Croatia

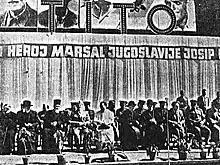
Cardinal Aloysius Stepinac with the Croatian communist leader Vladimir Bakarić at the celebration of May Day, shortly before Stepinac was arrested and convicted by the communists

On 29 October 1918, the Croatian Parliament ("Sabor") declared independence and decided to join the newly formed State of Slovenes, Croats, and Serbs, which in turn entered into union with the Kingdom of Serbia on 4 December 1918 to form the Kingdom of Serbs, Croats, and Slovenes. The Croatian Parliament never ratified the union with Serbia and Montenegro. The 1921 constitution defining the country as a unitary state and abolition of Croatian Parliament and historical administrative divisions effectively ended Croatian autonomy.